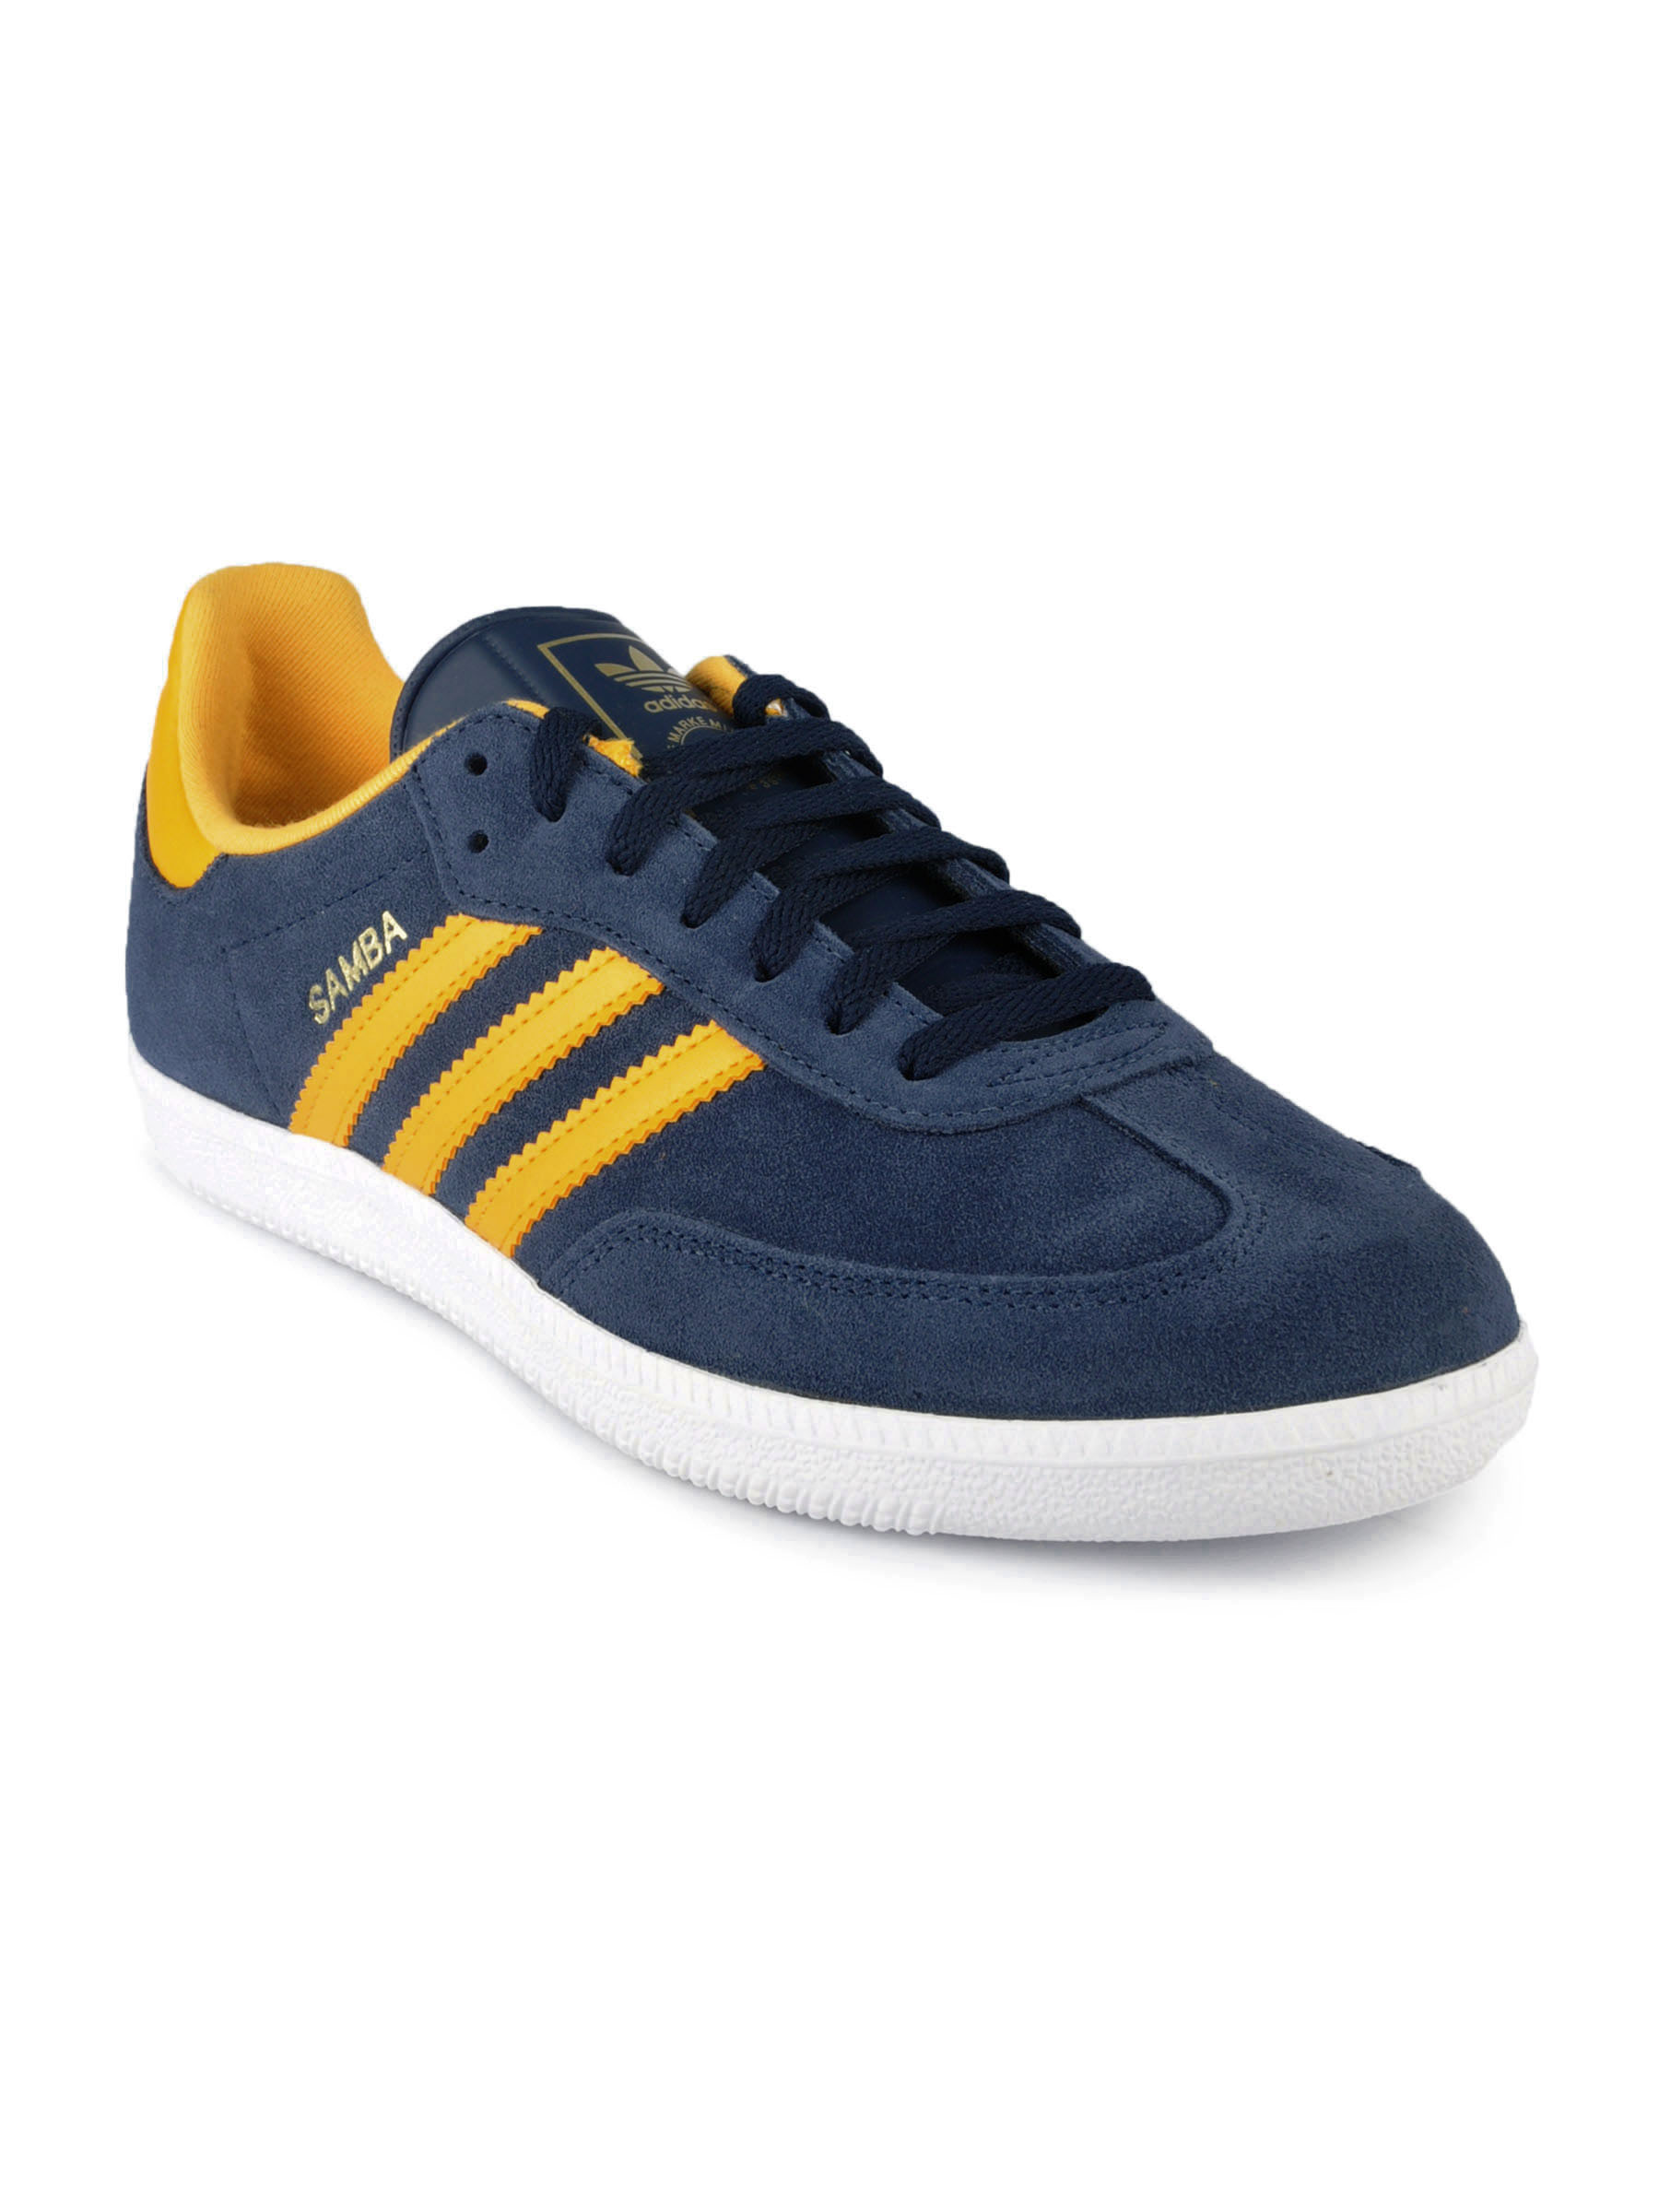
ADIDAS Originals Men Samba Blue Casual Shoes
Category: Footwear / Shoes / Casual Shoes
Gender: Men
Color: Blue
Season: Fall 2011
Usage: Casual